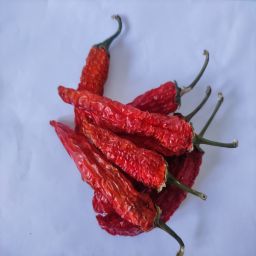
Crop: New Mexico Green Chile
Quality: Dried